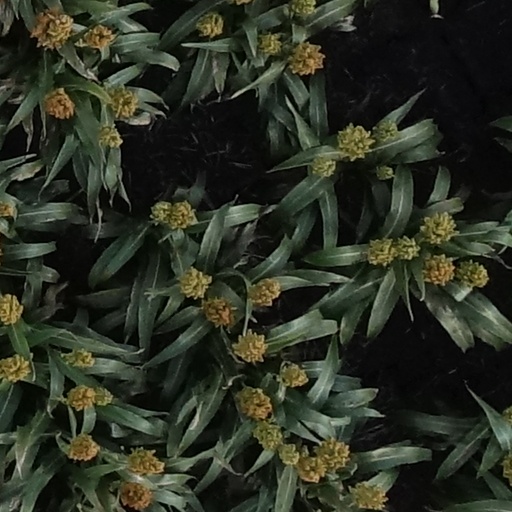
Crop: sorghum